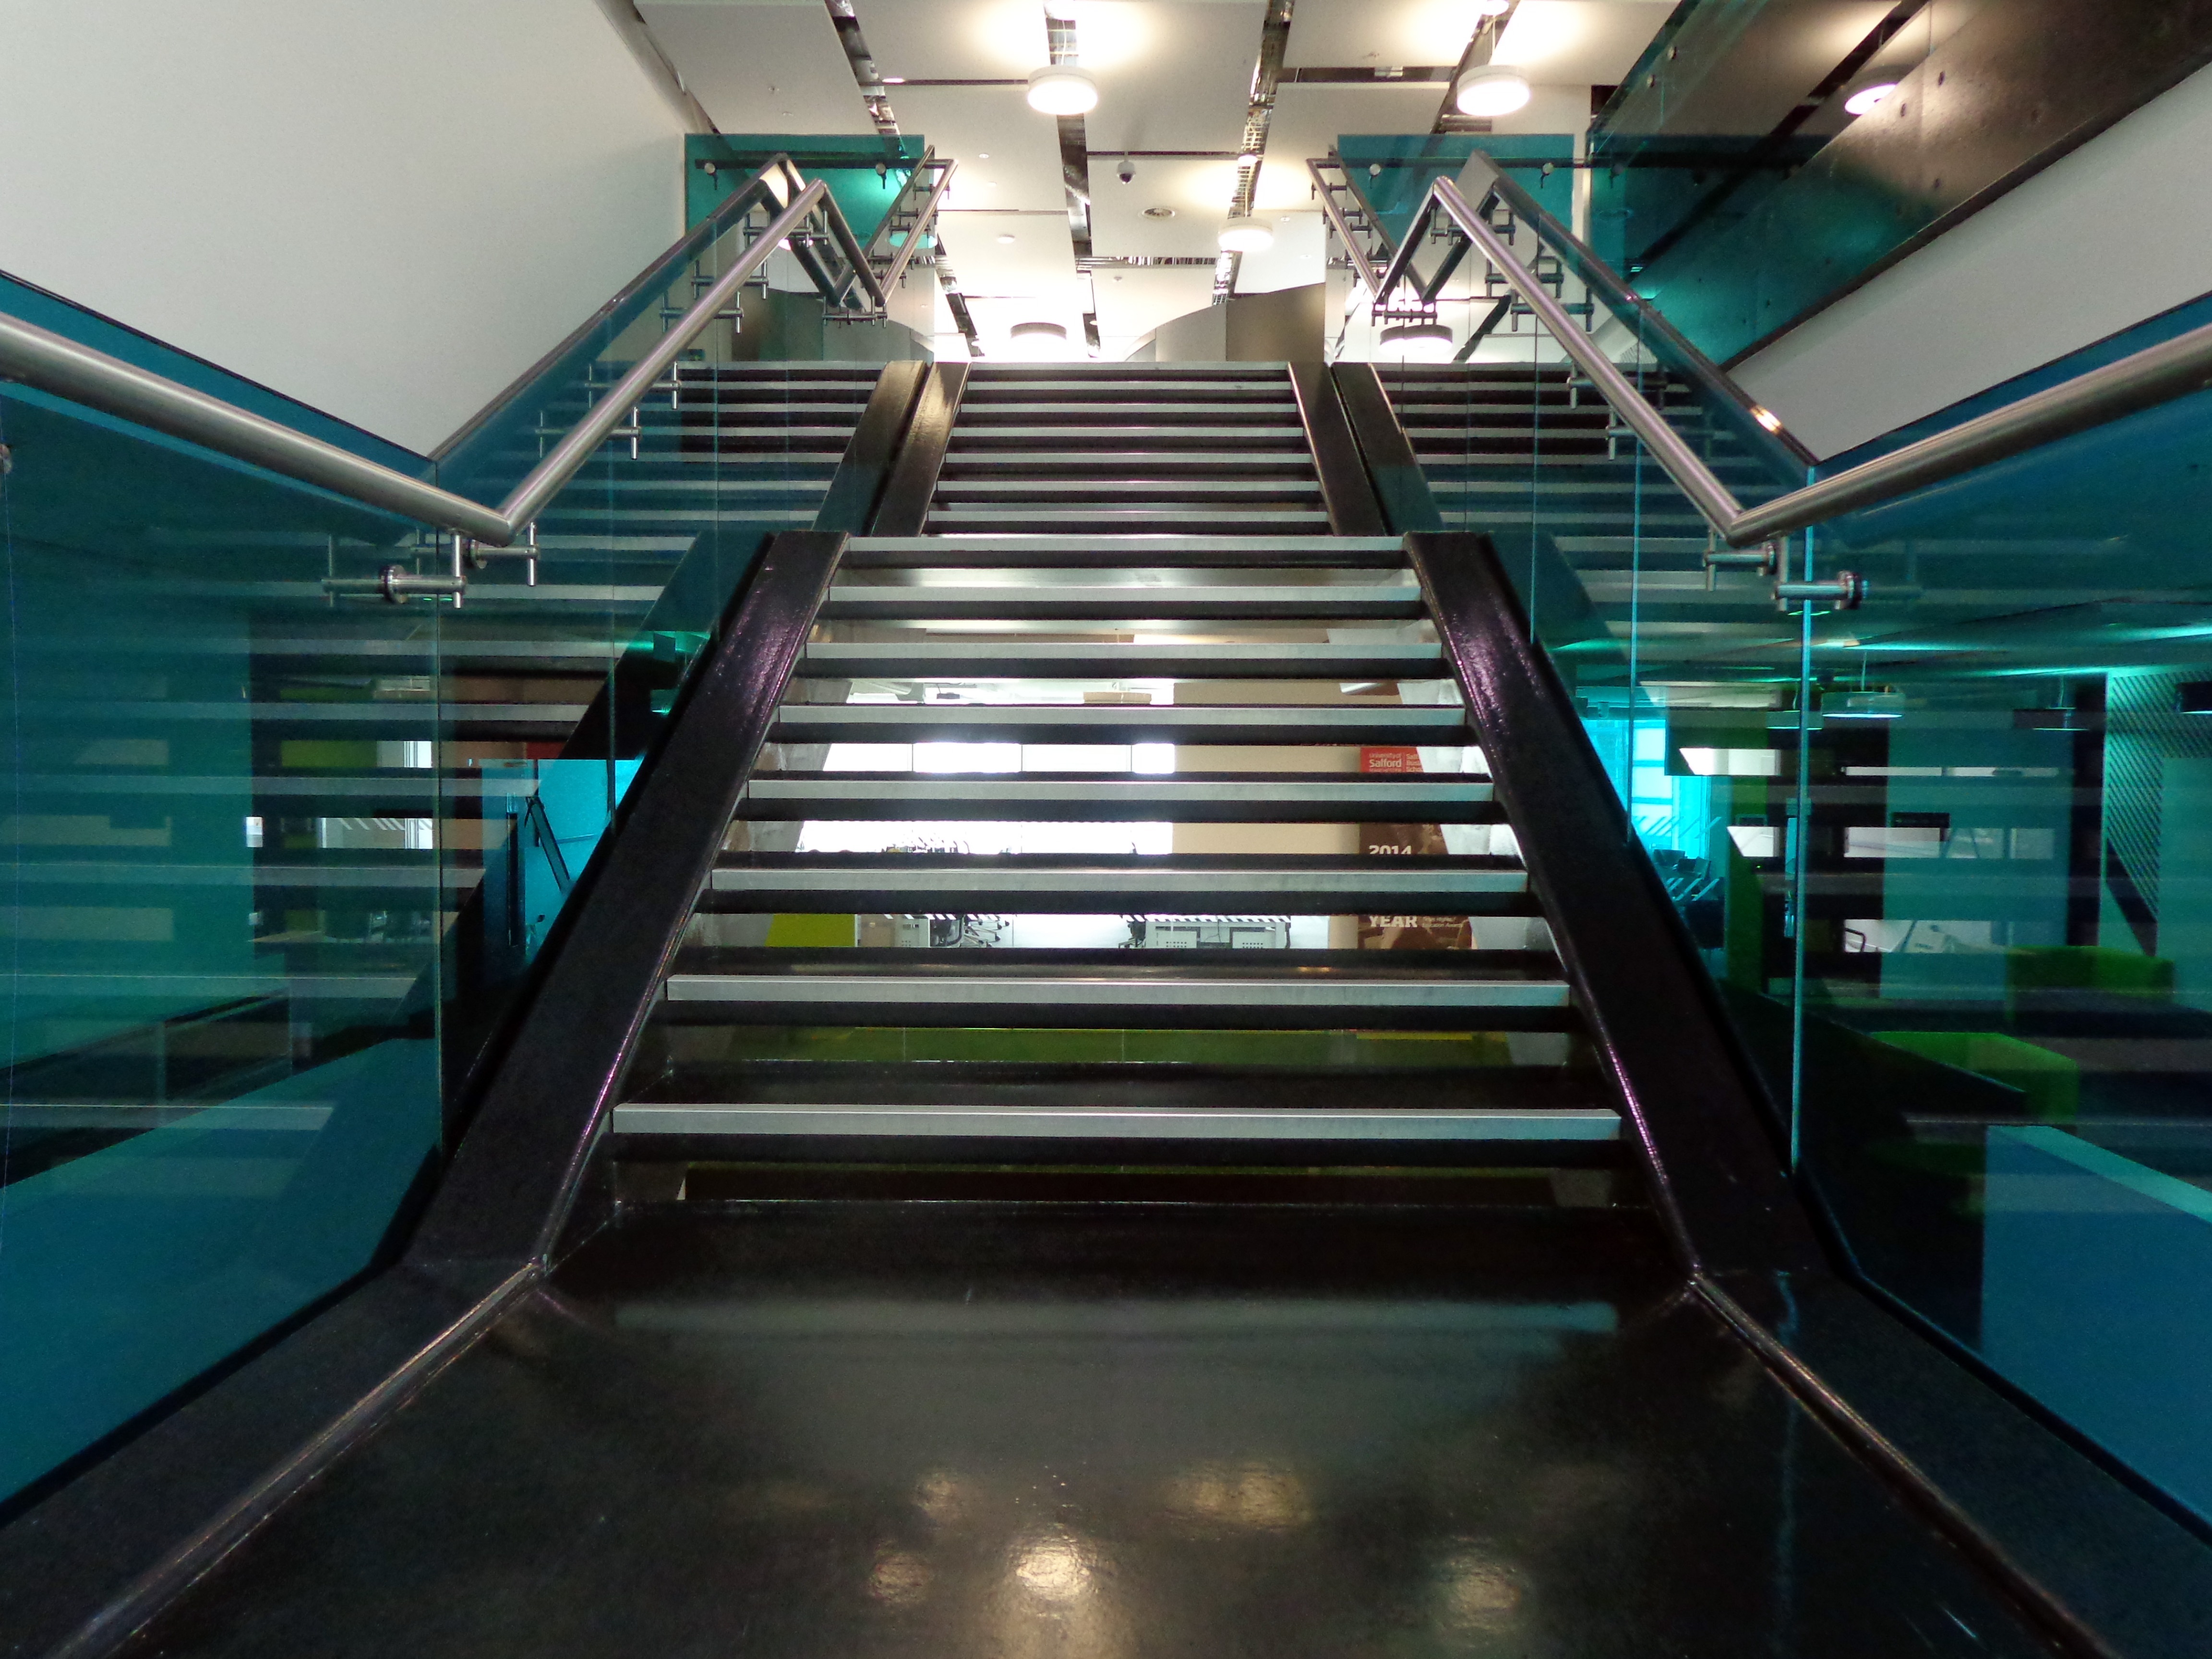
architecture, interior, escalator, room, modern, public transport, interior design, modern architecture, design